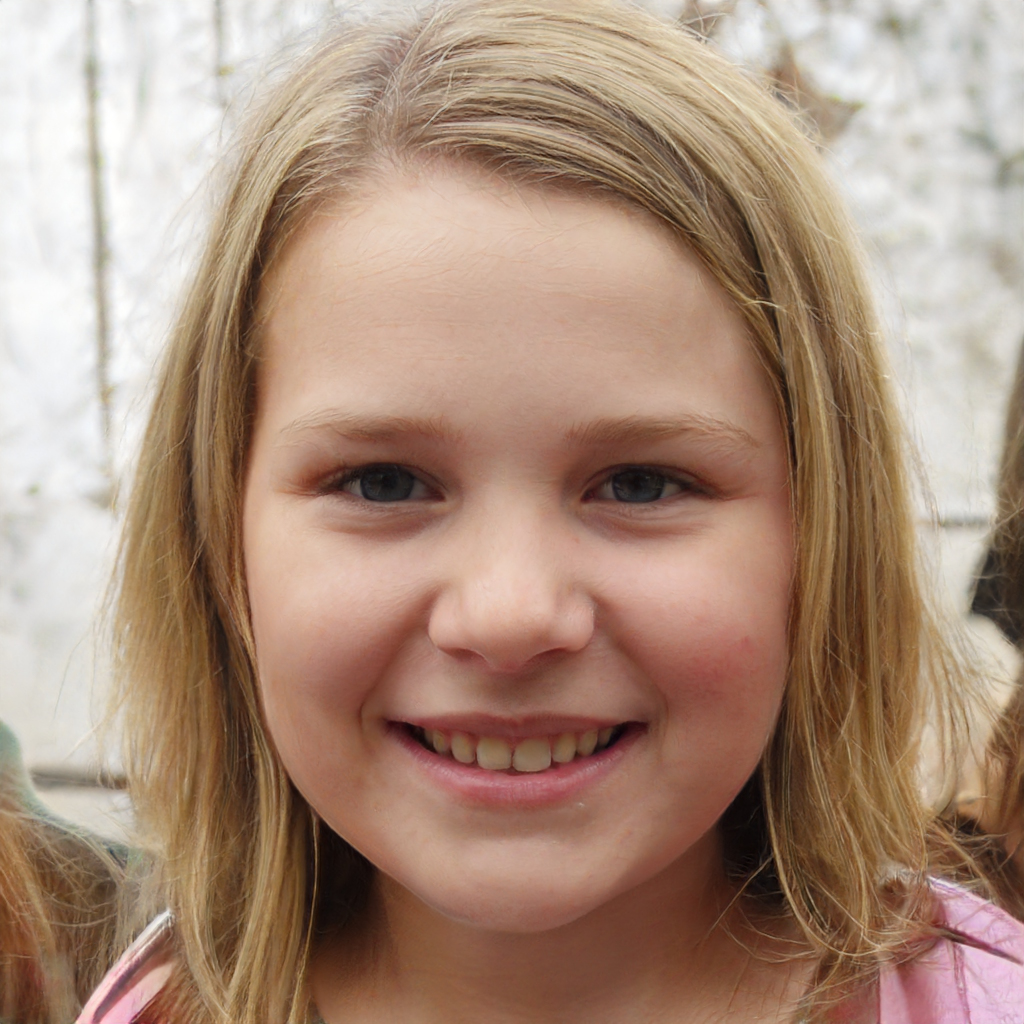
Portrait style: Real Portrait